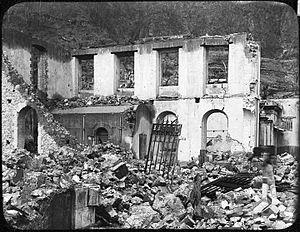
La Banque de la Martinique est une ancienne banque française privée créée en 1853 à la suite de la loi du 11 juillet 1851 sur l’organisation des banques coloniales.